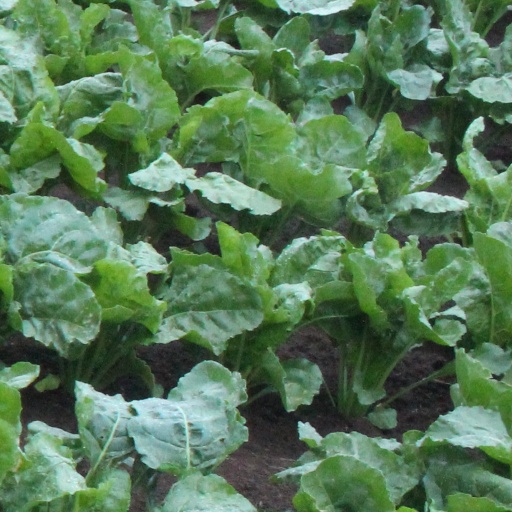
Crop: sugar beet